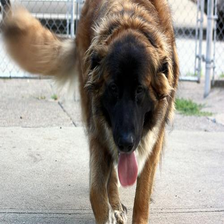
Species: dog
Breed: leonberger